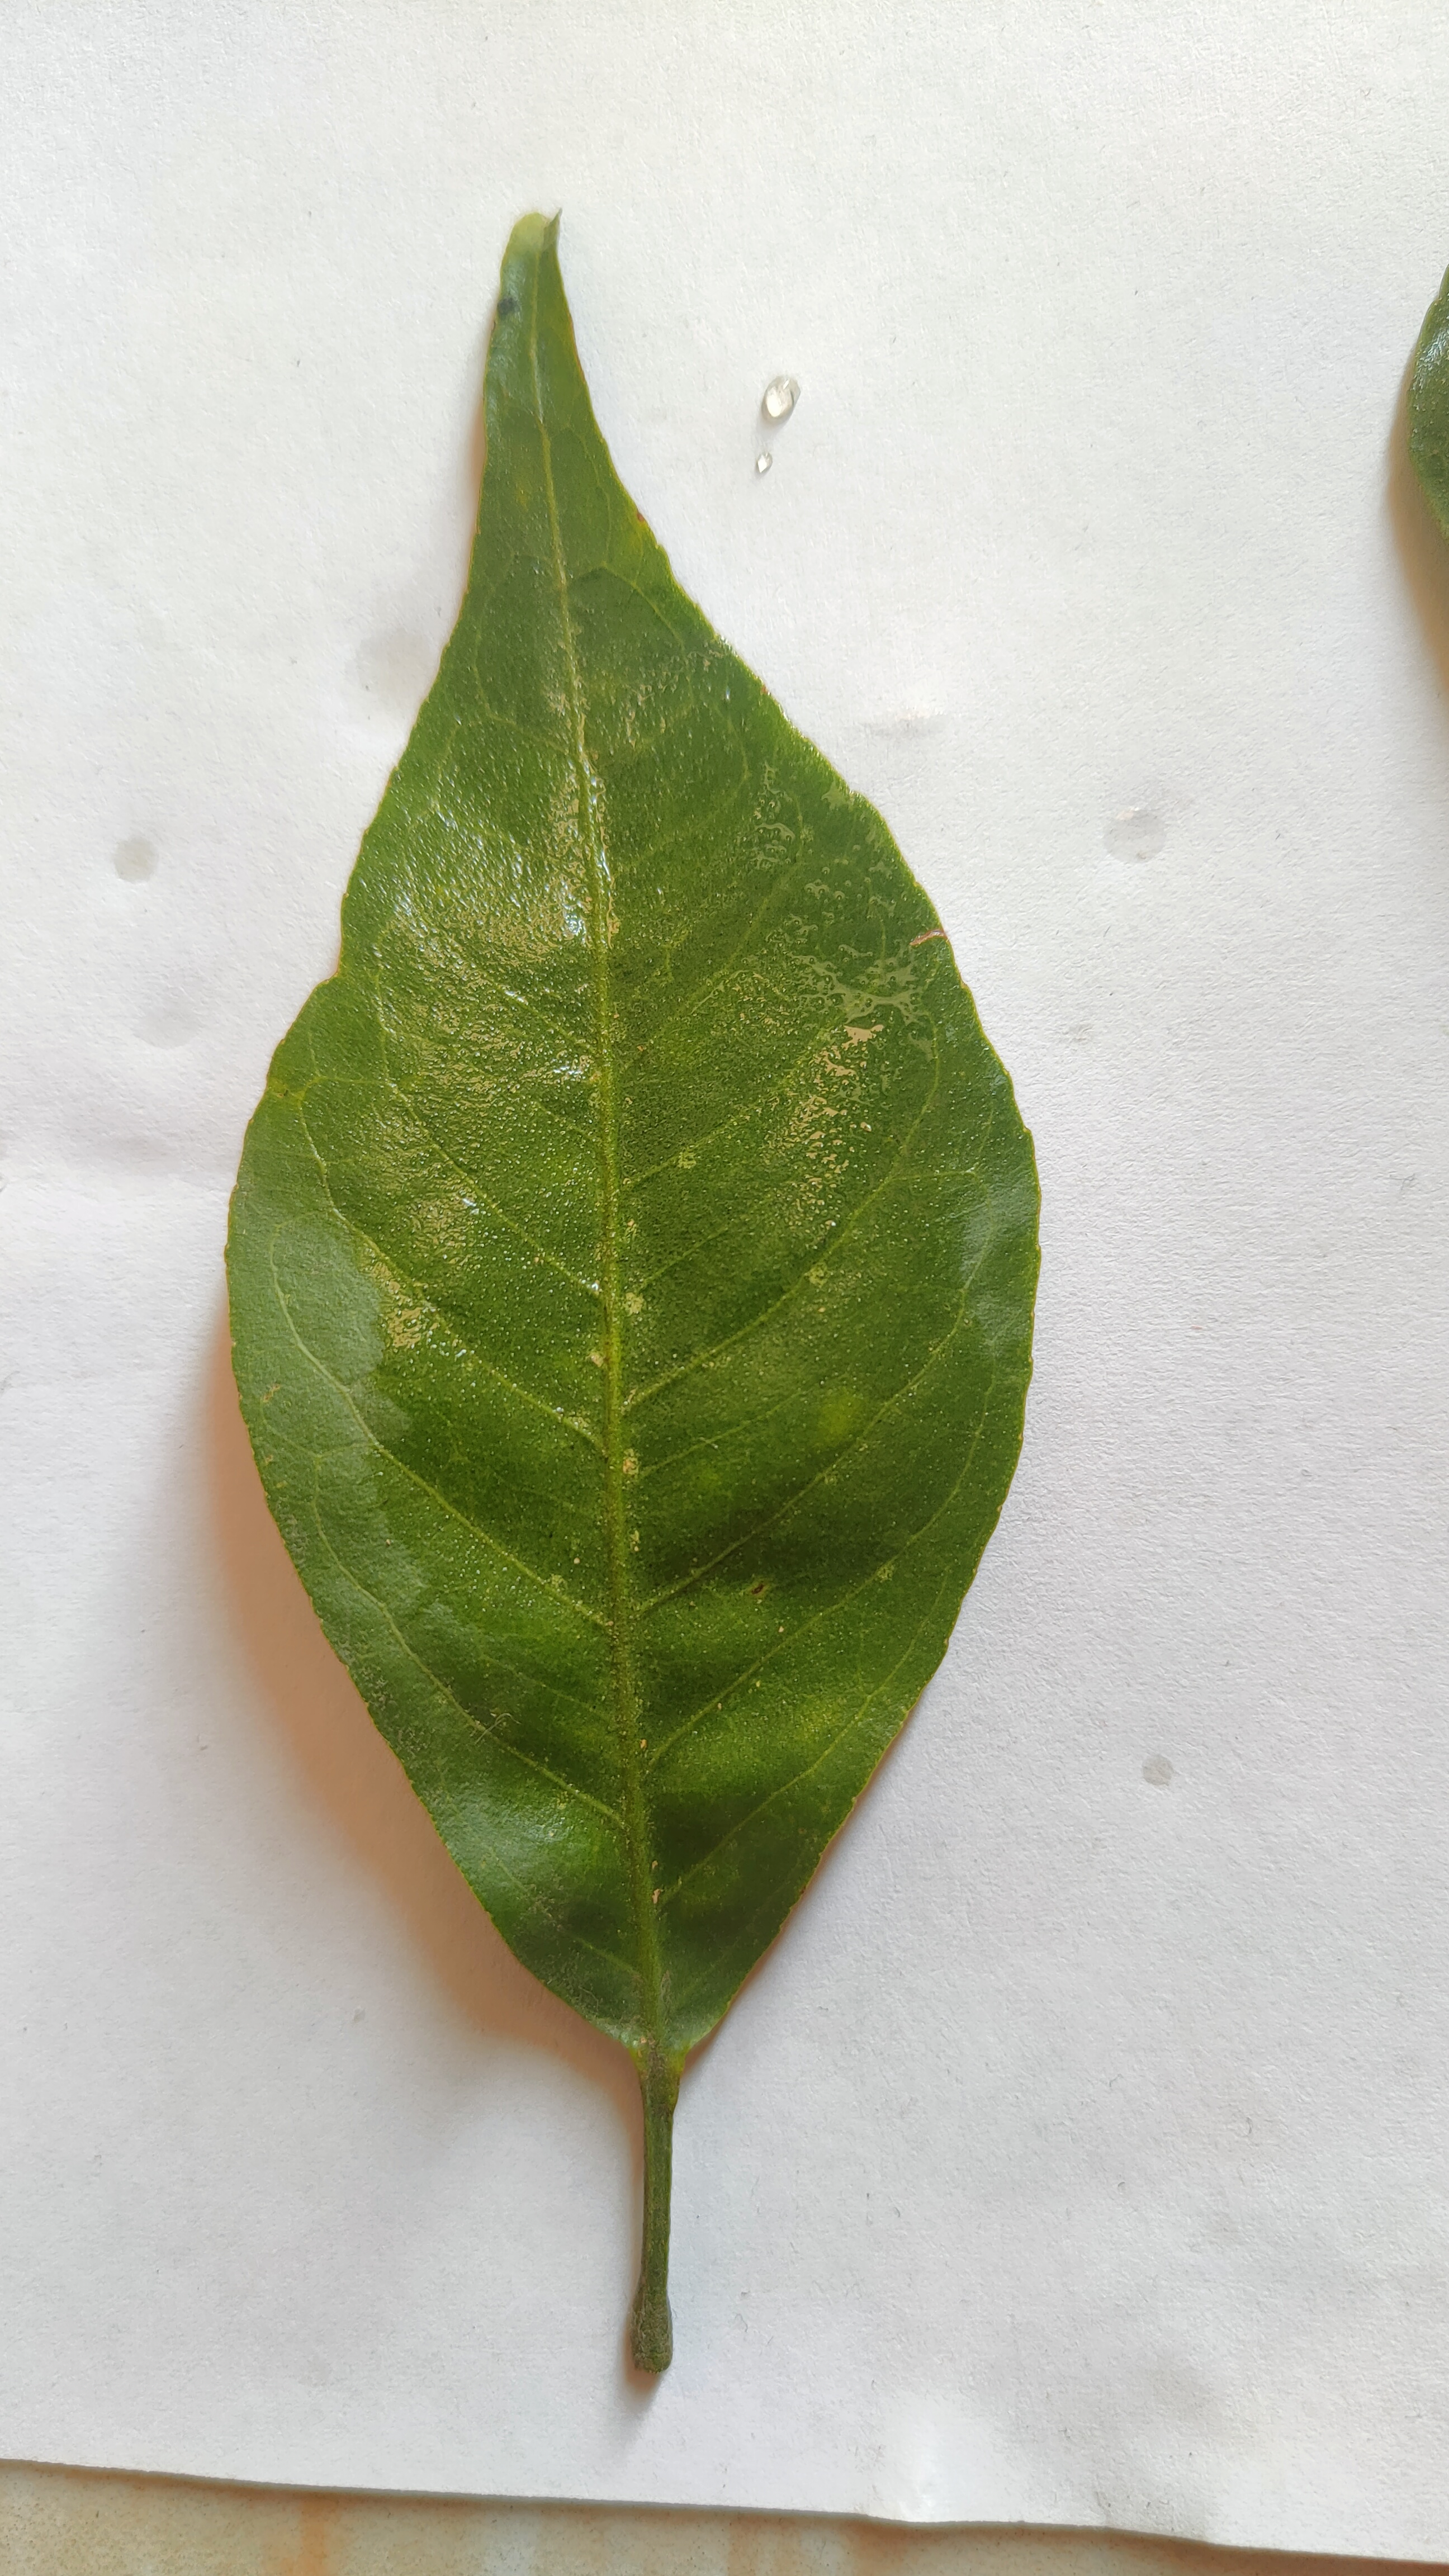
Leaf variety: Aegle marmelos